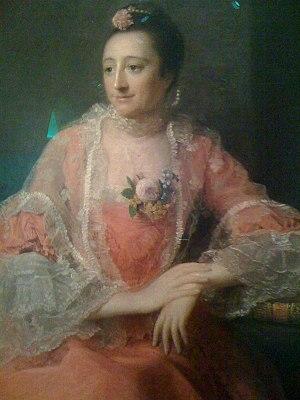
Montagu Square est une place de la ville de Londres, Royaume-Uni.